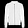
Label: Coat